San Francisco VA Medical Center

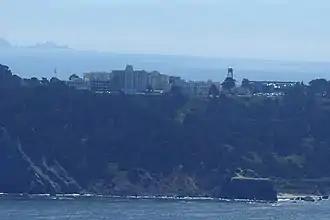
VA Medical Center viewed from the Marin Headlands

The San Francisco VA Medical Center, also called the San Francisco Veterans Affairs Medical Center or the SFVAMC, is a Veterans Affairs medical center, located in San Francisco. The main facility is on 42nd Avenue and Clement Street at the former Fort Miley Military Reservation in the Richmond District. Fort Miley is located south of the Golden Gate and west of the San Francisco Presidio, on Point Lobos (San Francisco) surrounded by the Golden Gate National Recreation Area.